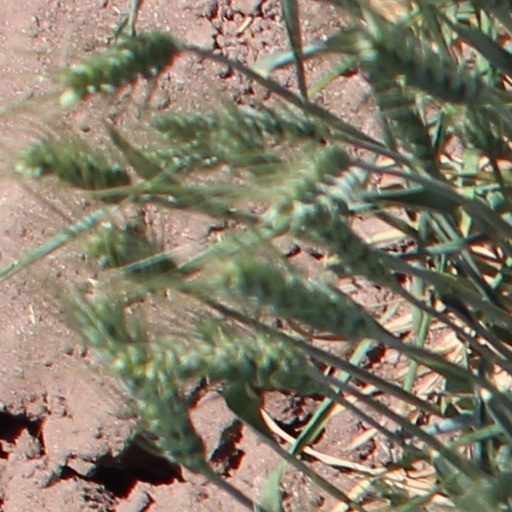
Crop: wheat